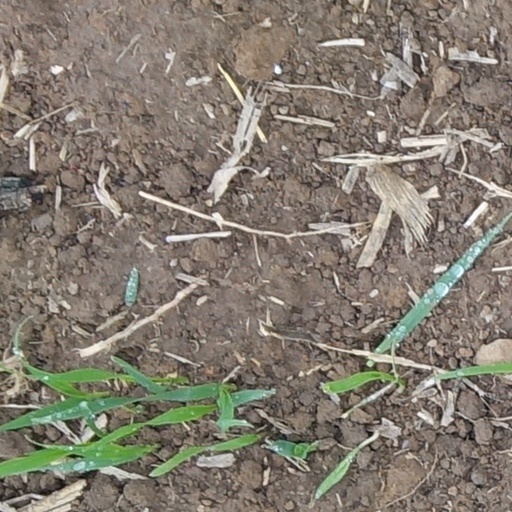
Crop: wheat